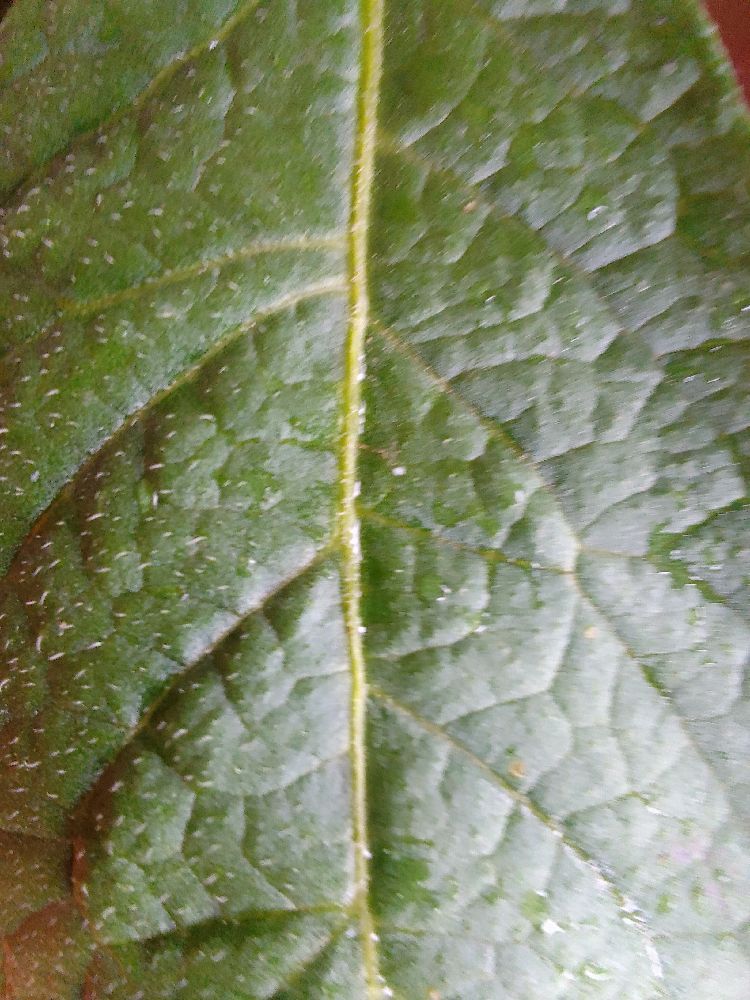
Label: Healthy